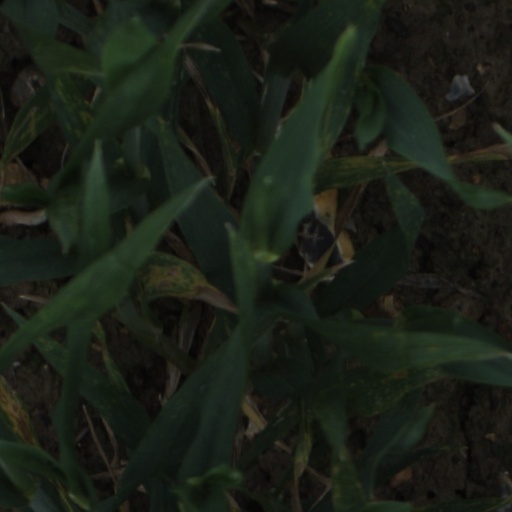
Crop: wheat